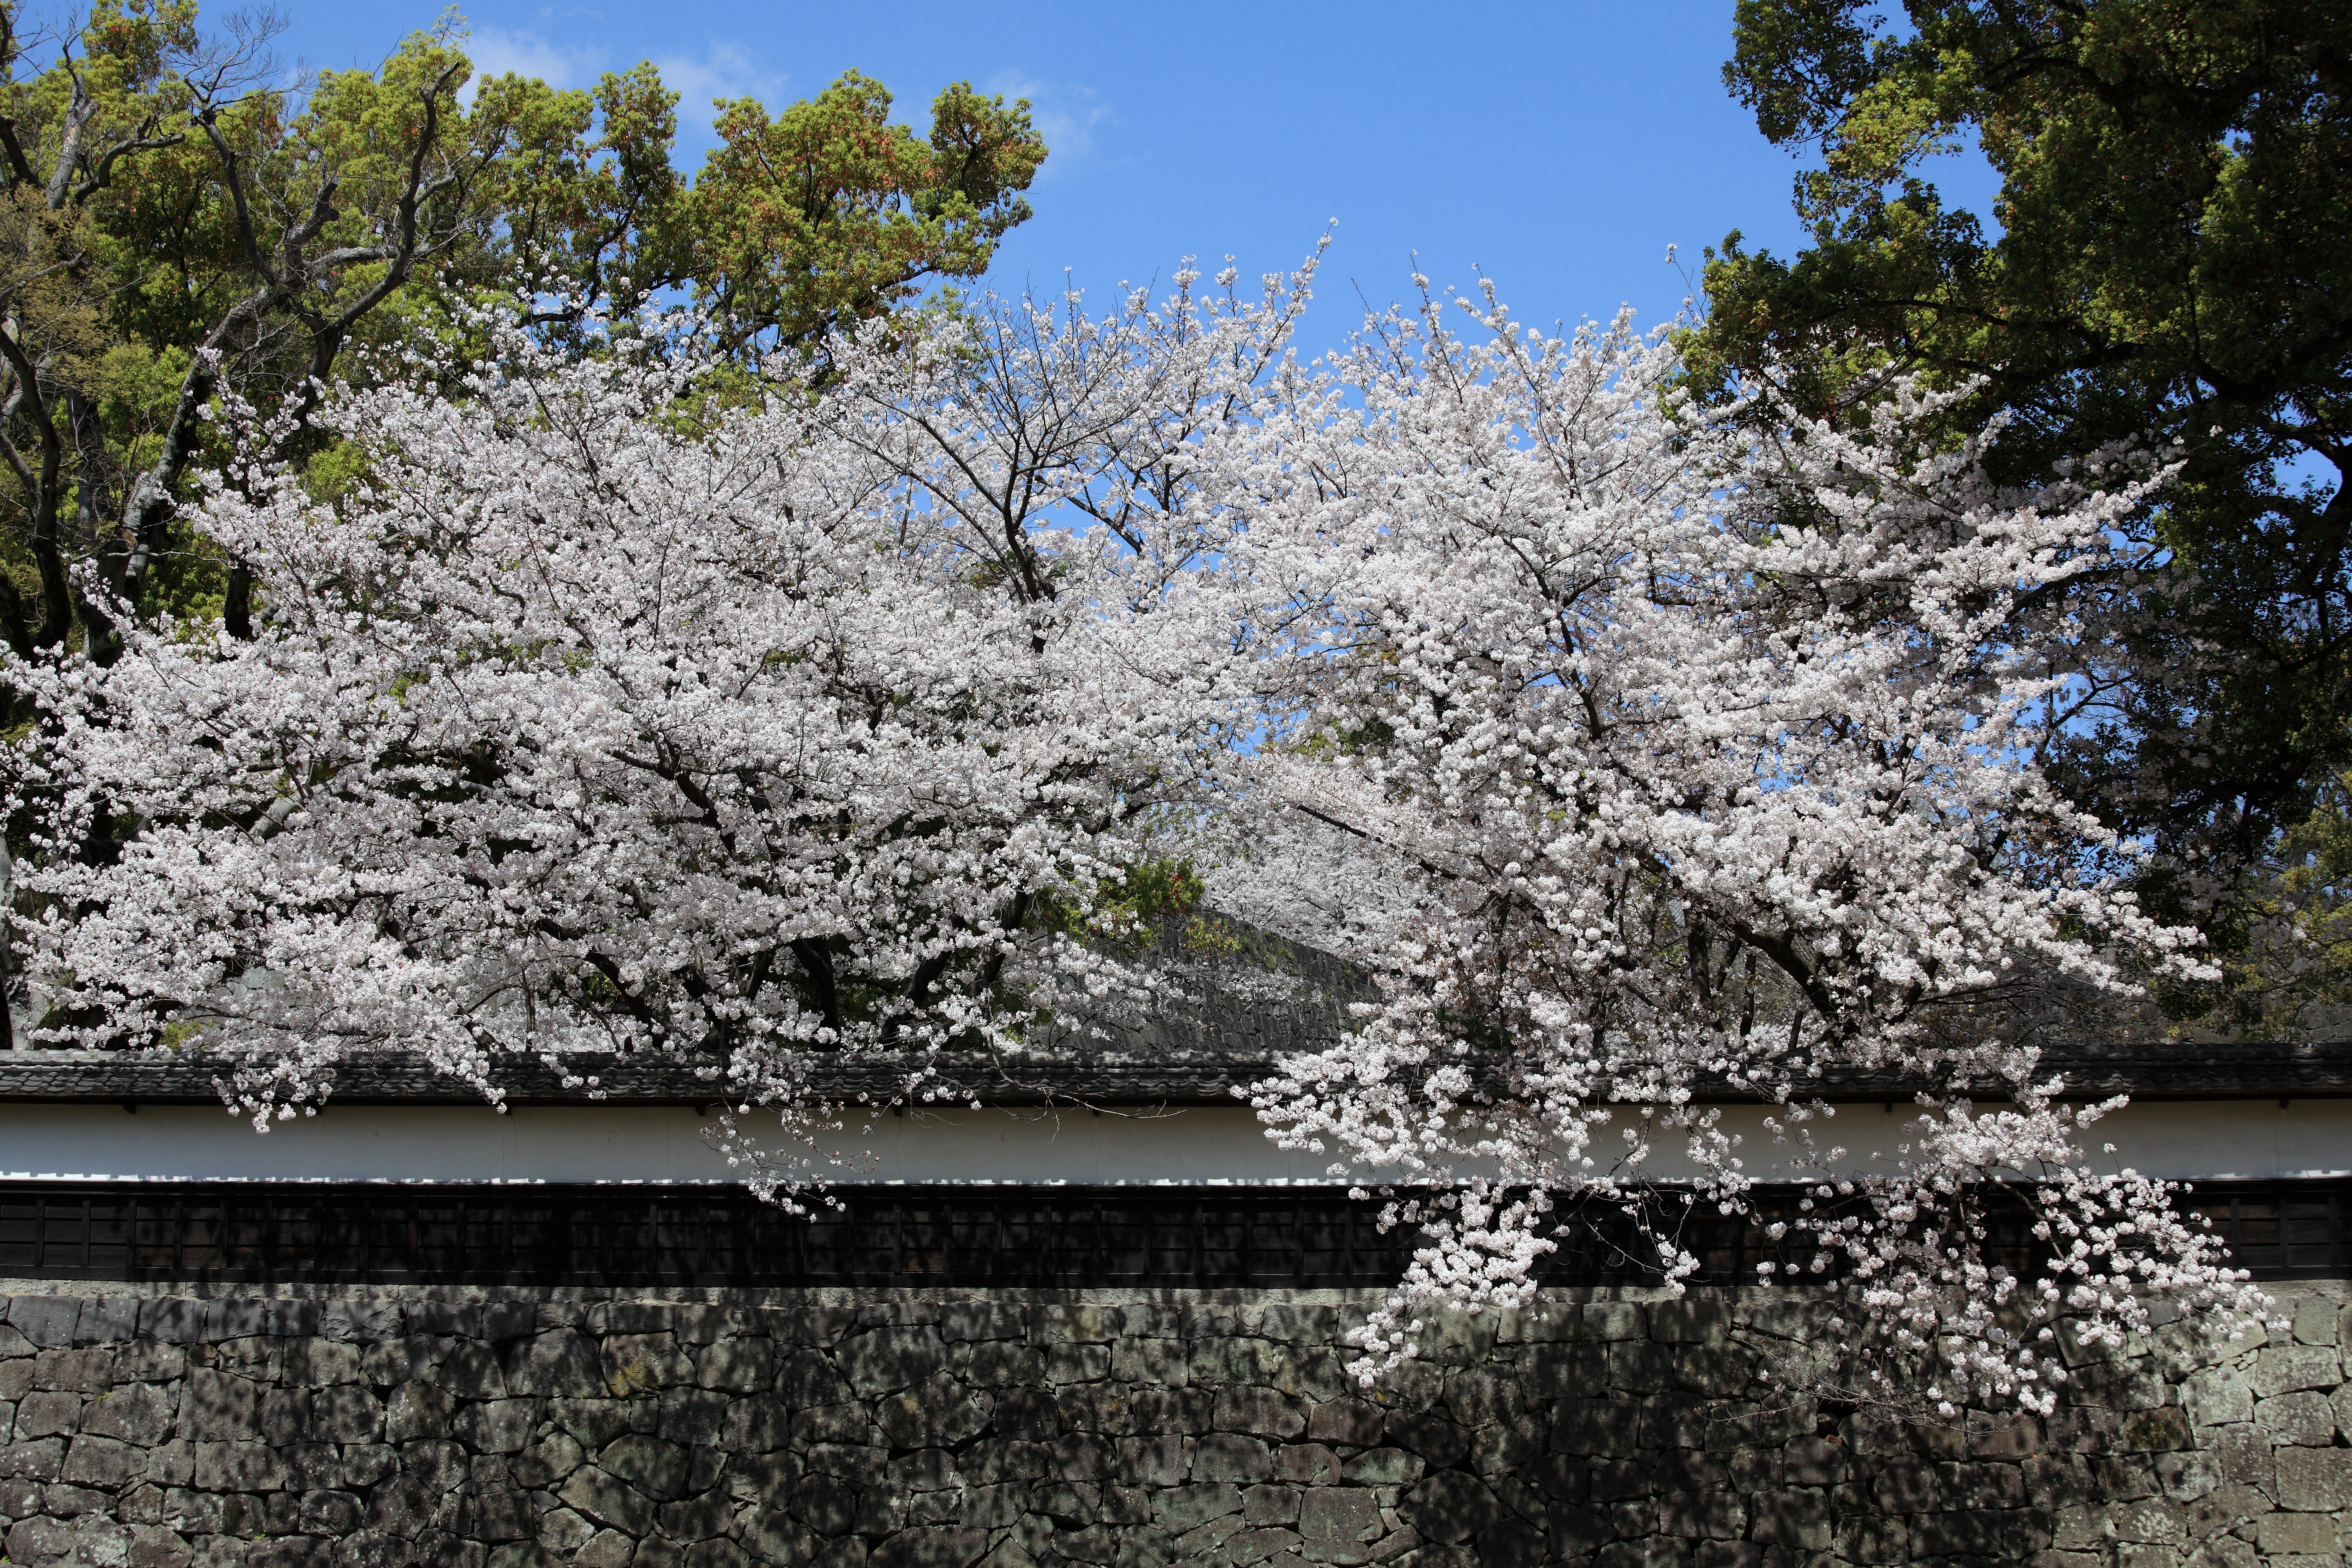
branch, blossom, plant, flower, spring, high, botany, flora, cherry blossom, 5d, sakura, hires, markii, cherry, hi, res, resolution